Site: brandenburg
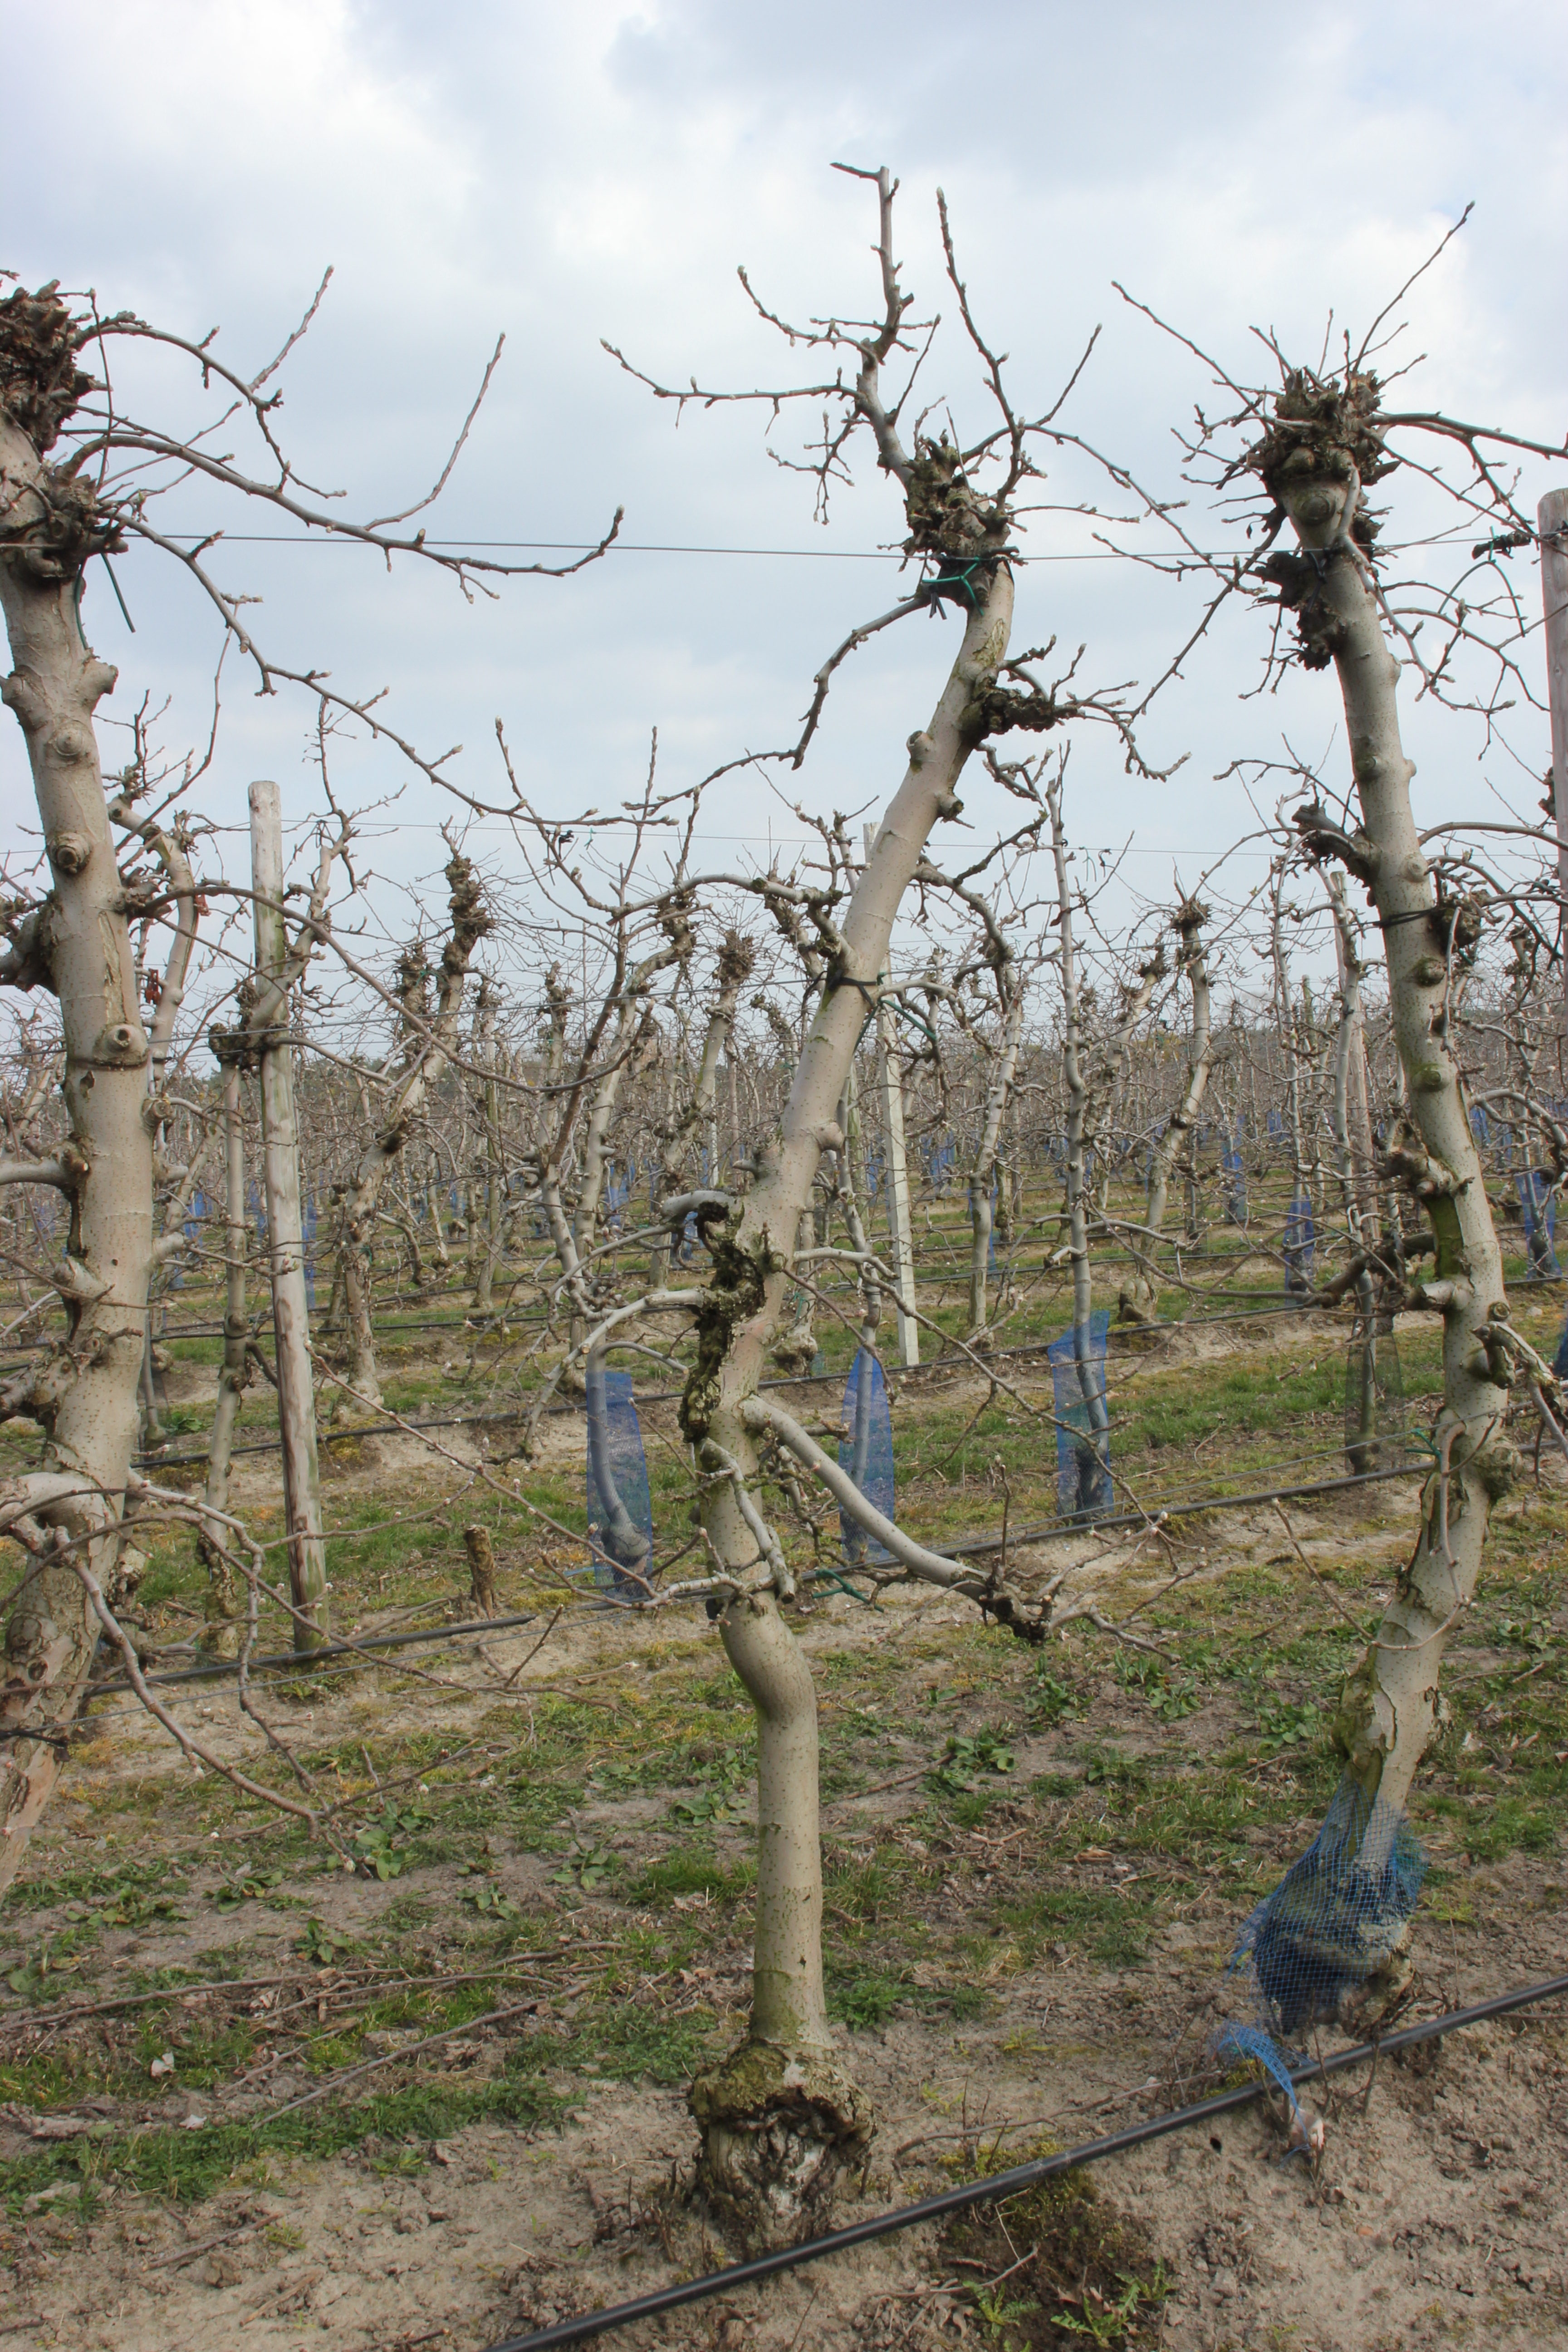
Growth stage (BBCH 03): Bud development